Kevin Zeese

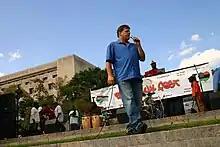
Zeese speaking in Washington, D.C. in 2006

Zeese had his first official campaign involvement serving as an advisor to Linda Schade, who was running for the Maryland House of Delegates in 2002.